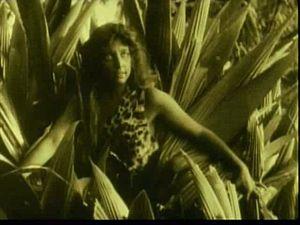
Jane Gail dans 20000 lieues sous les mers (1916) de Stuart Paton
Jane Gail est une actrice américaine née le 16 août 1890 à Salem, New York, et morte le 30 janvier 1963 à St. Petersburg, Floride.